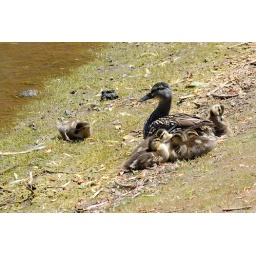
Mama duck and her babies on Sandy Wool lake in Ed R. Levin County Park